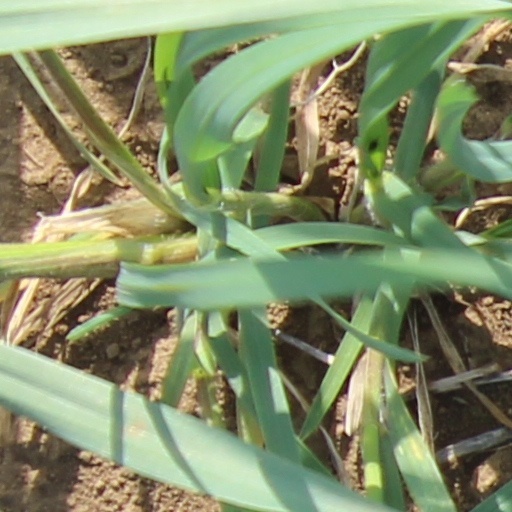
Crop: wheat